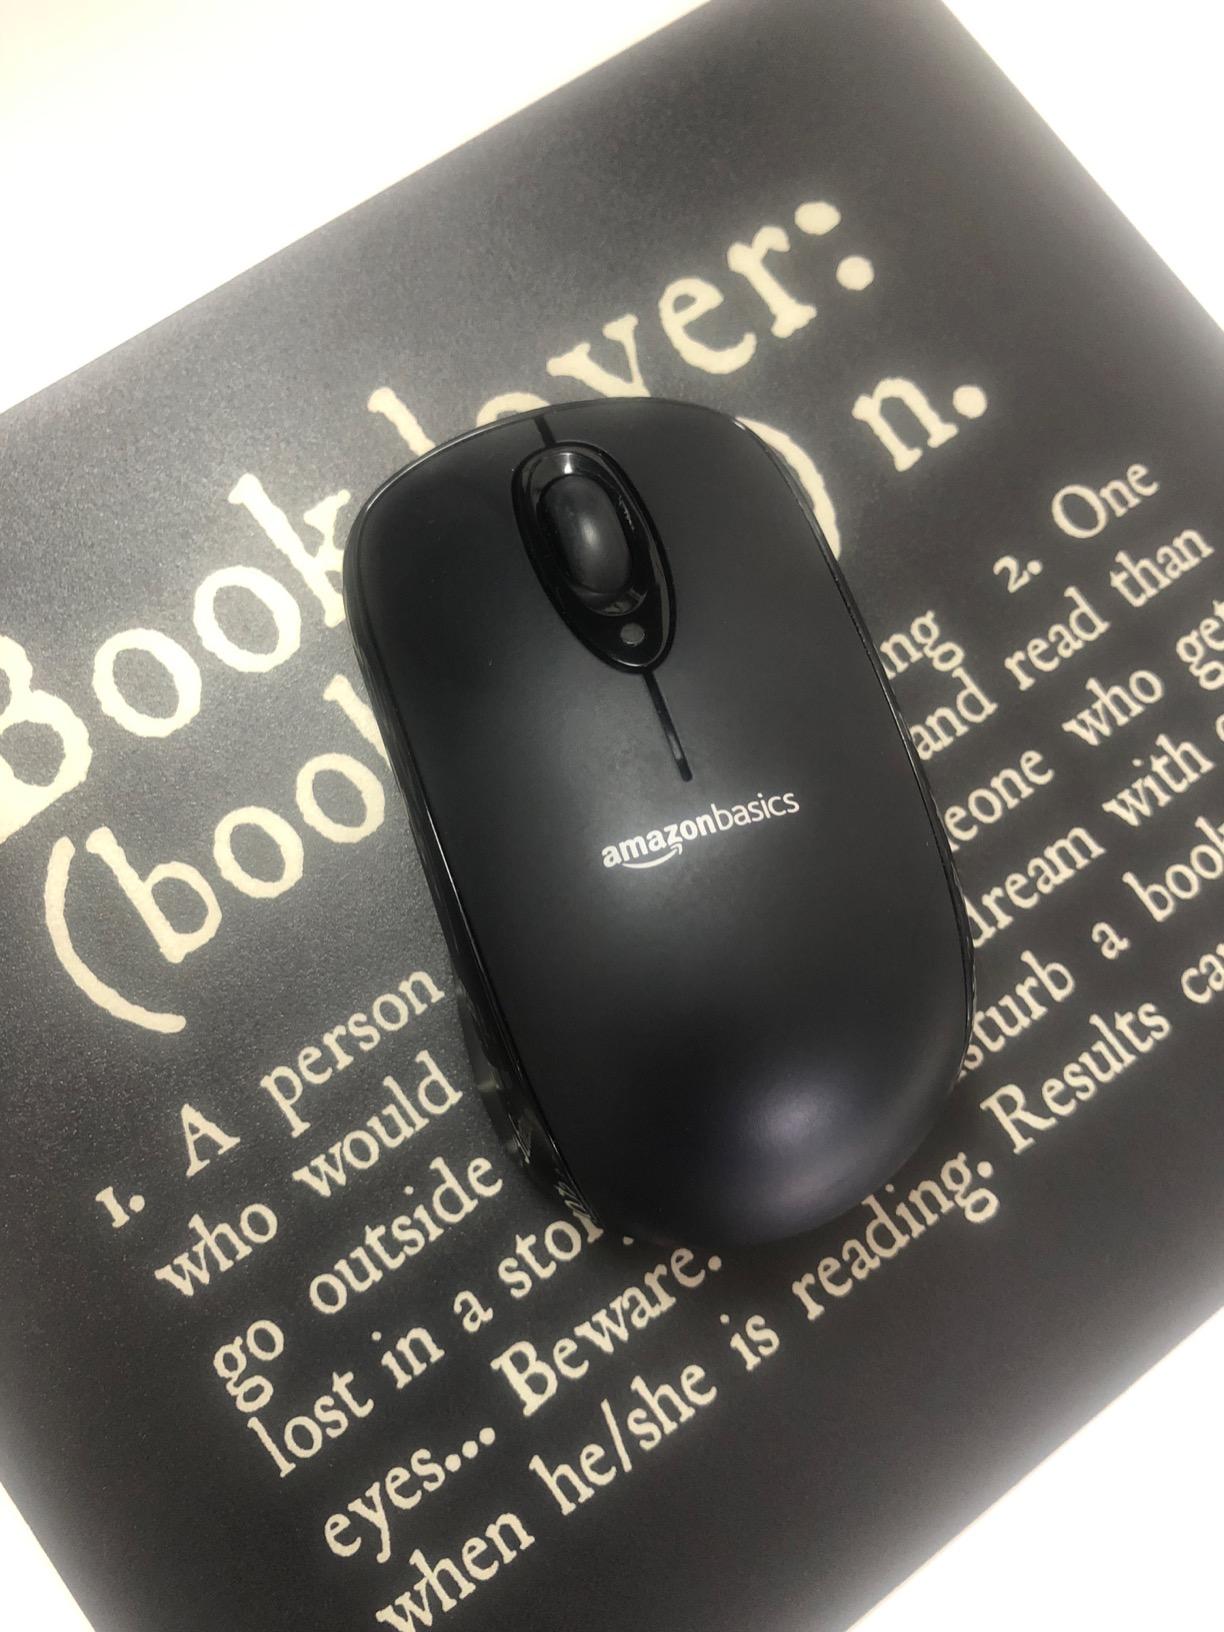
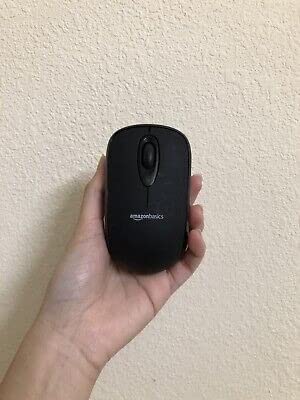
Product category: mouse
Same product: yes